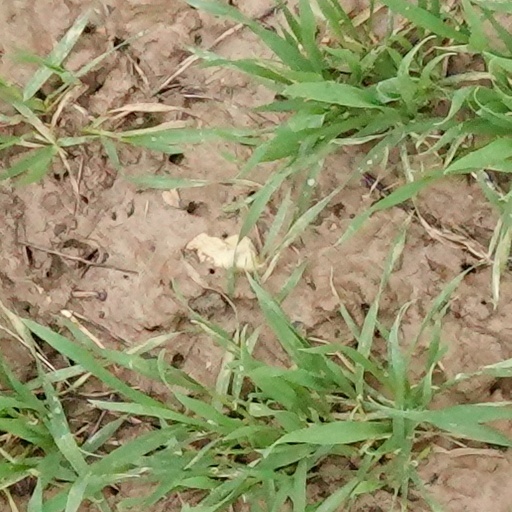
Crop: wheat